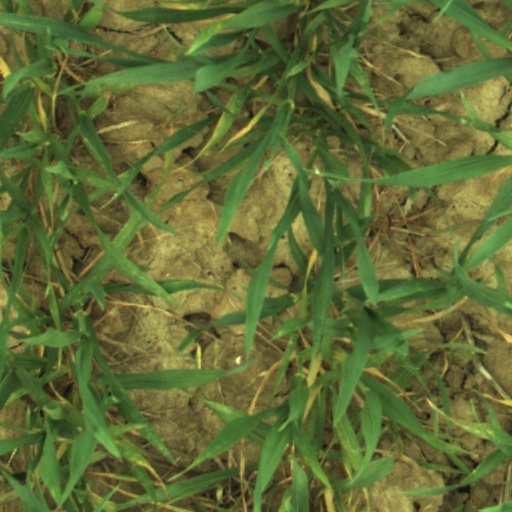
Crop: wheat